History of Lacock

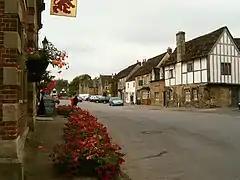
Lacock High Street

Lacock, England was first mentioned in the Domesday Book in 1086 with a population of less than 200, two small mills and a vineyard. The village's main attraction, Lacock Abbey, was founded on the manorial lands by Ela, Countess of Salisbury and established in 1232; in the reign of Henry III. Lacock was granted a market and developed a thriving wool industry during the Middle Ages. Reybridge, and a packhorse ford, remained the only crossing points of the River Avon until the 17th century.